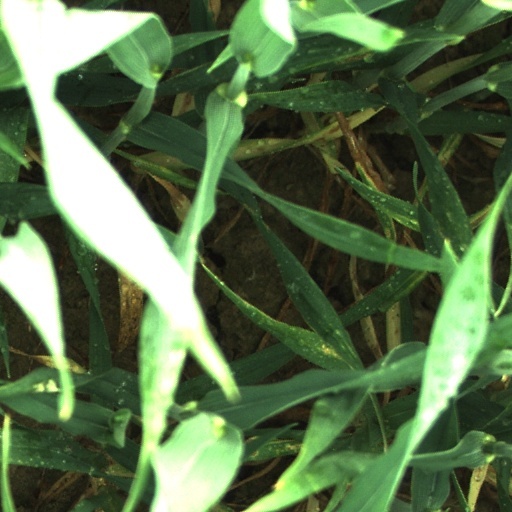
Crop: wheat